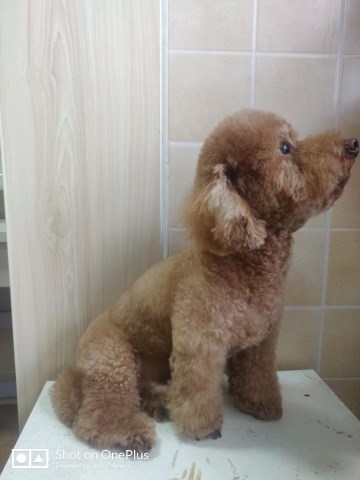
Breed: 2925-n000114-toy_poodle